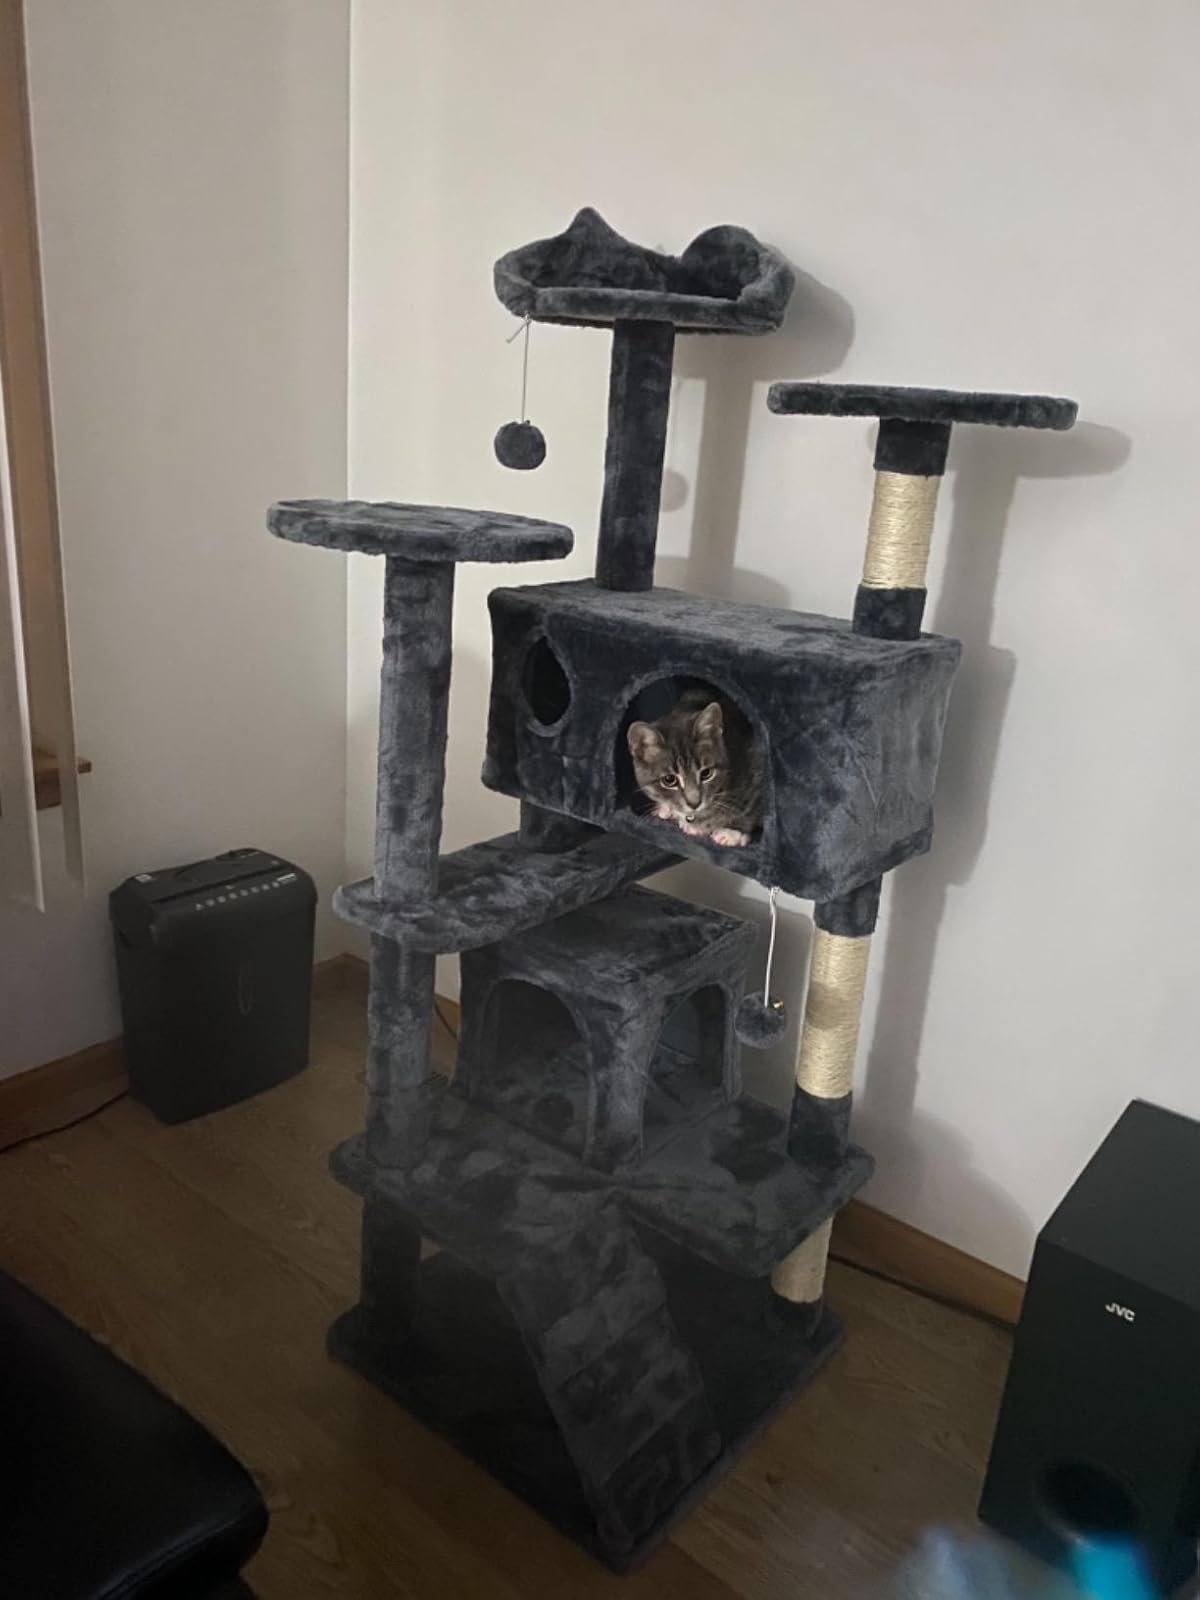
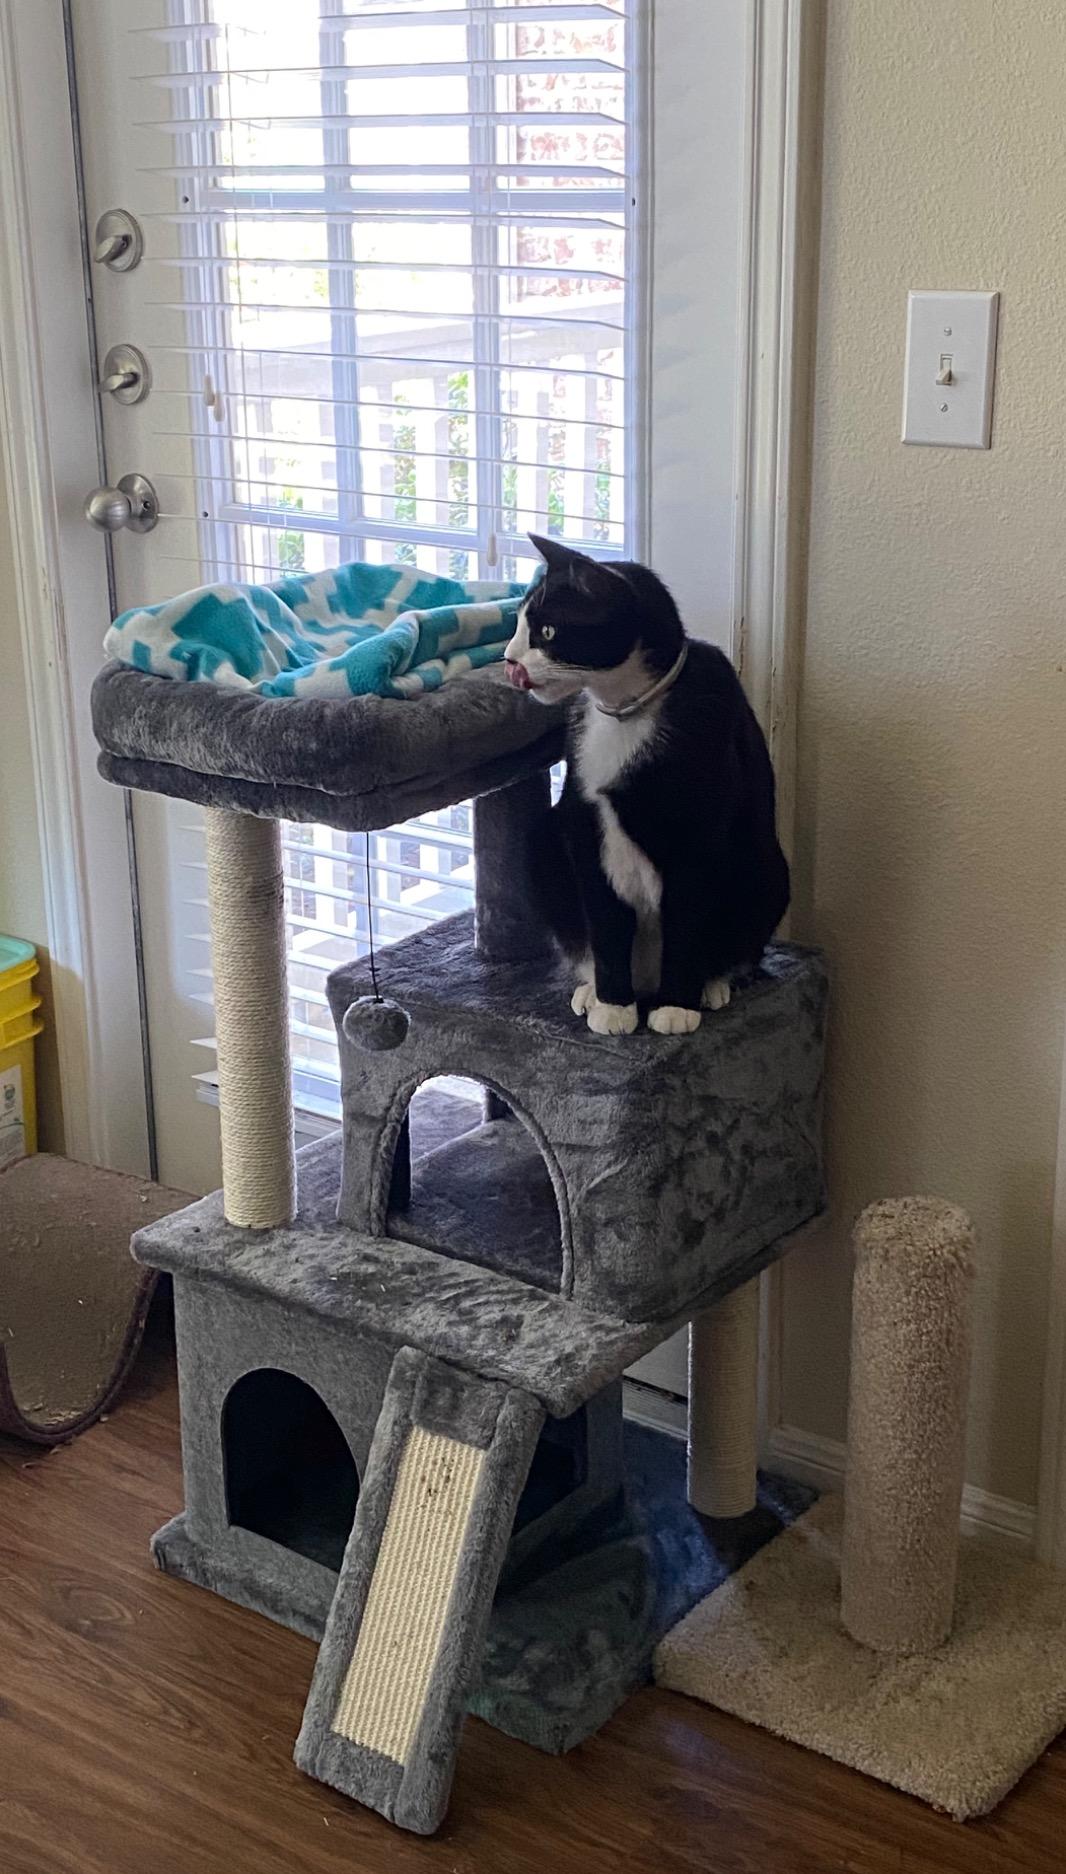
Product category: items_cat tree
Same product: no